Coast guard

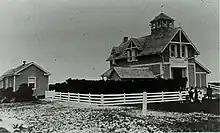
The Cape Hatteras Life-Saving Station, North Carolina, in use from the mid-19th century

In 1829 the first UK Coastguard instructions were published and dealt with discipline and directions for carrying out preventative duties. They also stipulated that, when a ship was wrecked, the Coastguard was responsible for taking all possible action to save lives, to take charge of the vessel and to protect property.